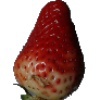
Label: Strawberry 1